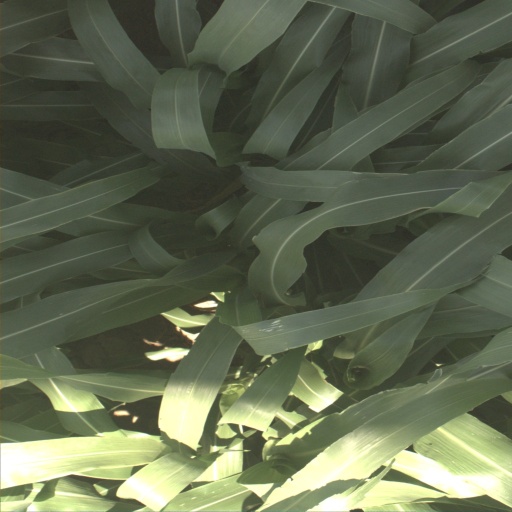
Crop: sorghum